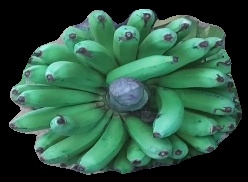
Variety: pachbale
Grade: grade2